Gunnar Lönnqvist

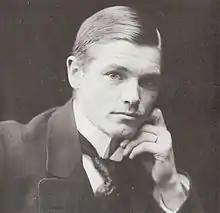
Lönnqvist in autumn 1914.

Arthur Gunnar Lönnqvist (4 January 1891 Helsinki – 26 December 1978 Helsinki) was a Finnish photographer and businessman.